Robert Pressley

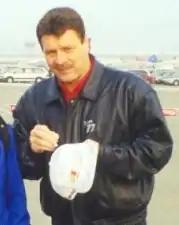
Pressley in 1999

Robert William Pressley (born April 8, 1959) is an American former NASCAR driver who previously served as the promoter at Kingsport Speedway in Kingsport, Tennessee. Pressley currently owns the restaurant Celebrity's Hotdogs in Asheville, North Carolina. Pressley was also a County Commissioner in Buncombe County, North Carolina.